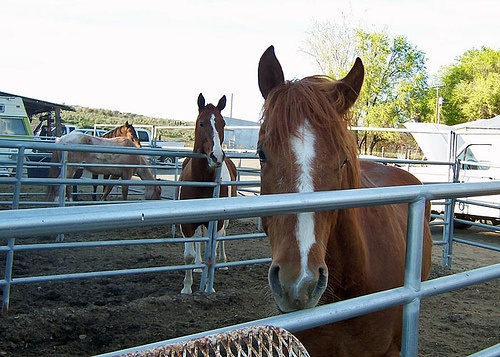
A couple of brown horses standing inside of a pen.
a couple of horse that are inside a fence
Horses look around as the stand in their stables.
Several horses ares standing in the shade in separate pens.
a couple of horses are standing in a pin